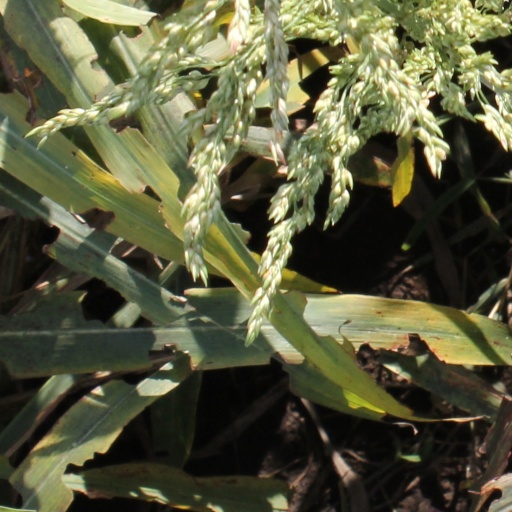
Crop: sorghum